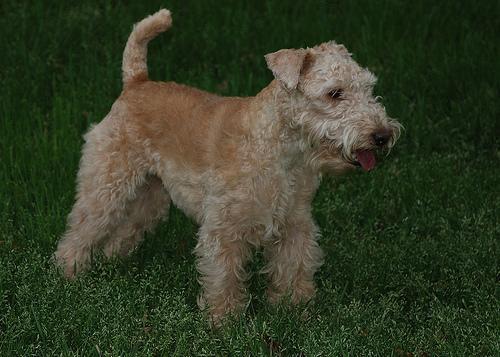
Lakeland_terrier